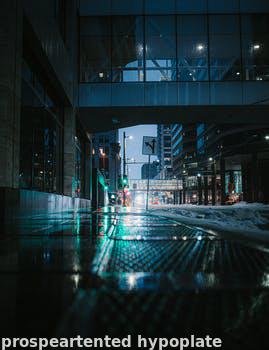
Label: Watermark